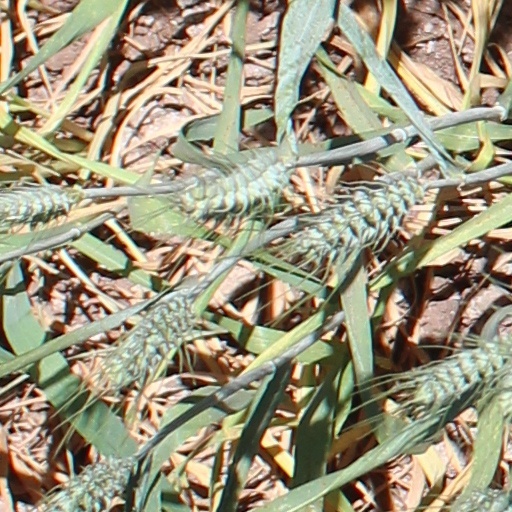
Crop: wheat